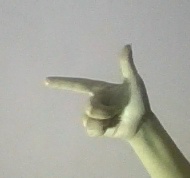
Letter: yaa